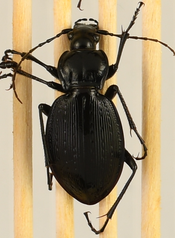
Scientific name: Pterostichus coracinus
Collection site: Mountain Lake Biological Station NEON (MLBS), plot MLBS_009